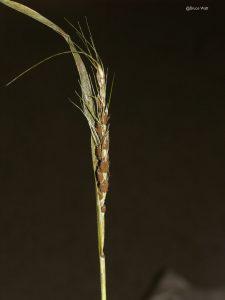
Plant: Wheat
Disease: wheat loose smut